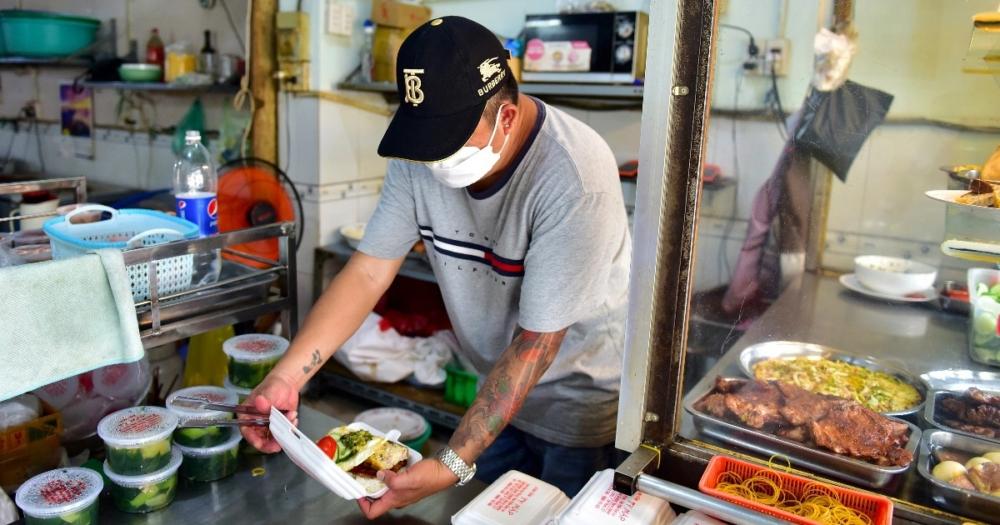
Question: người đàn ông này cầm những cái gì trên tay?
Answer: ông ấy cầm cái đồ gắp thức ăn và hộp đồ ăn